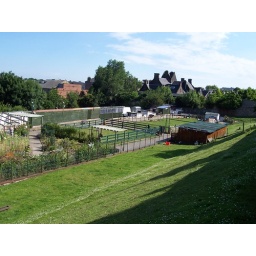
view over field towards sheep house